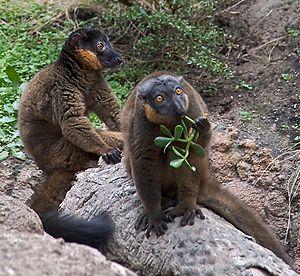
Le Lémur à collier roux est une espèce de primate lémuriforme appartenant à la famille des Lemuridae.
Eulemur est un genre de primates lémuriformes de la famille des Lemuridae. Comme tous les lémuriens, ses représentants sont endémiques de Madagascar et des îles attenantes.